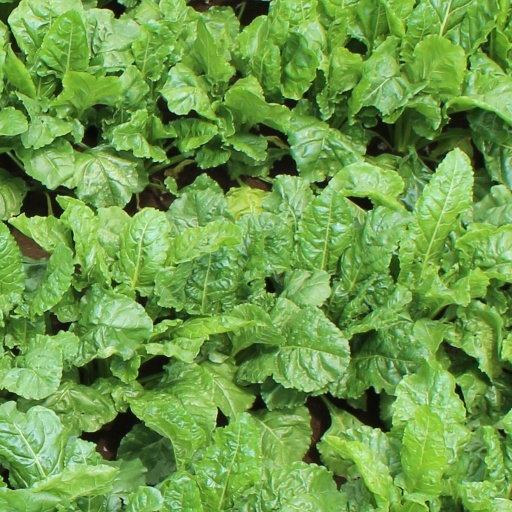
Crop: sugar beet